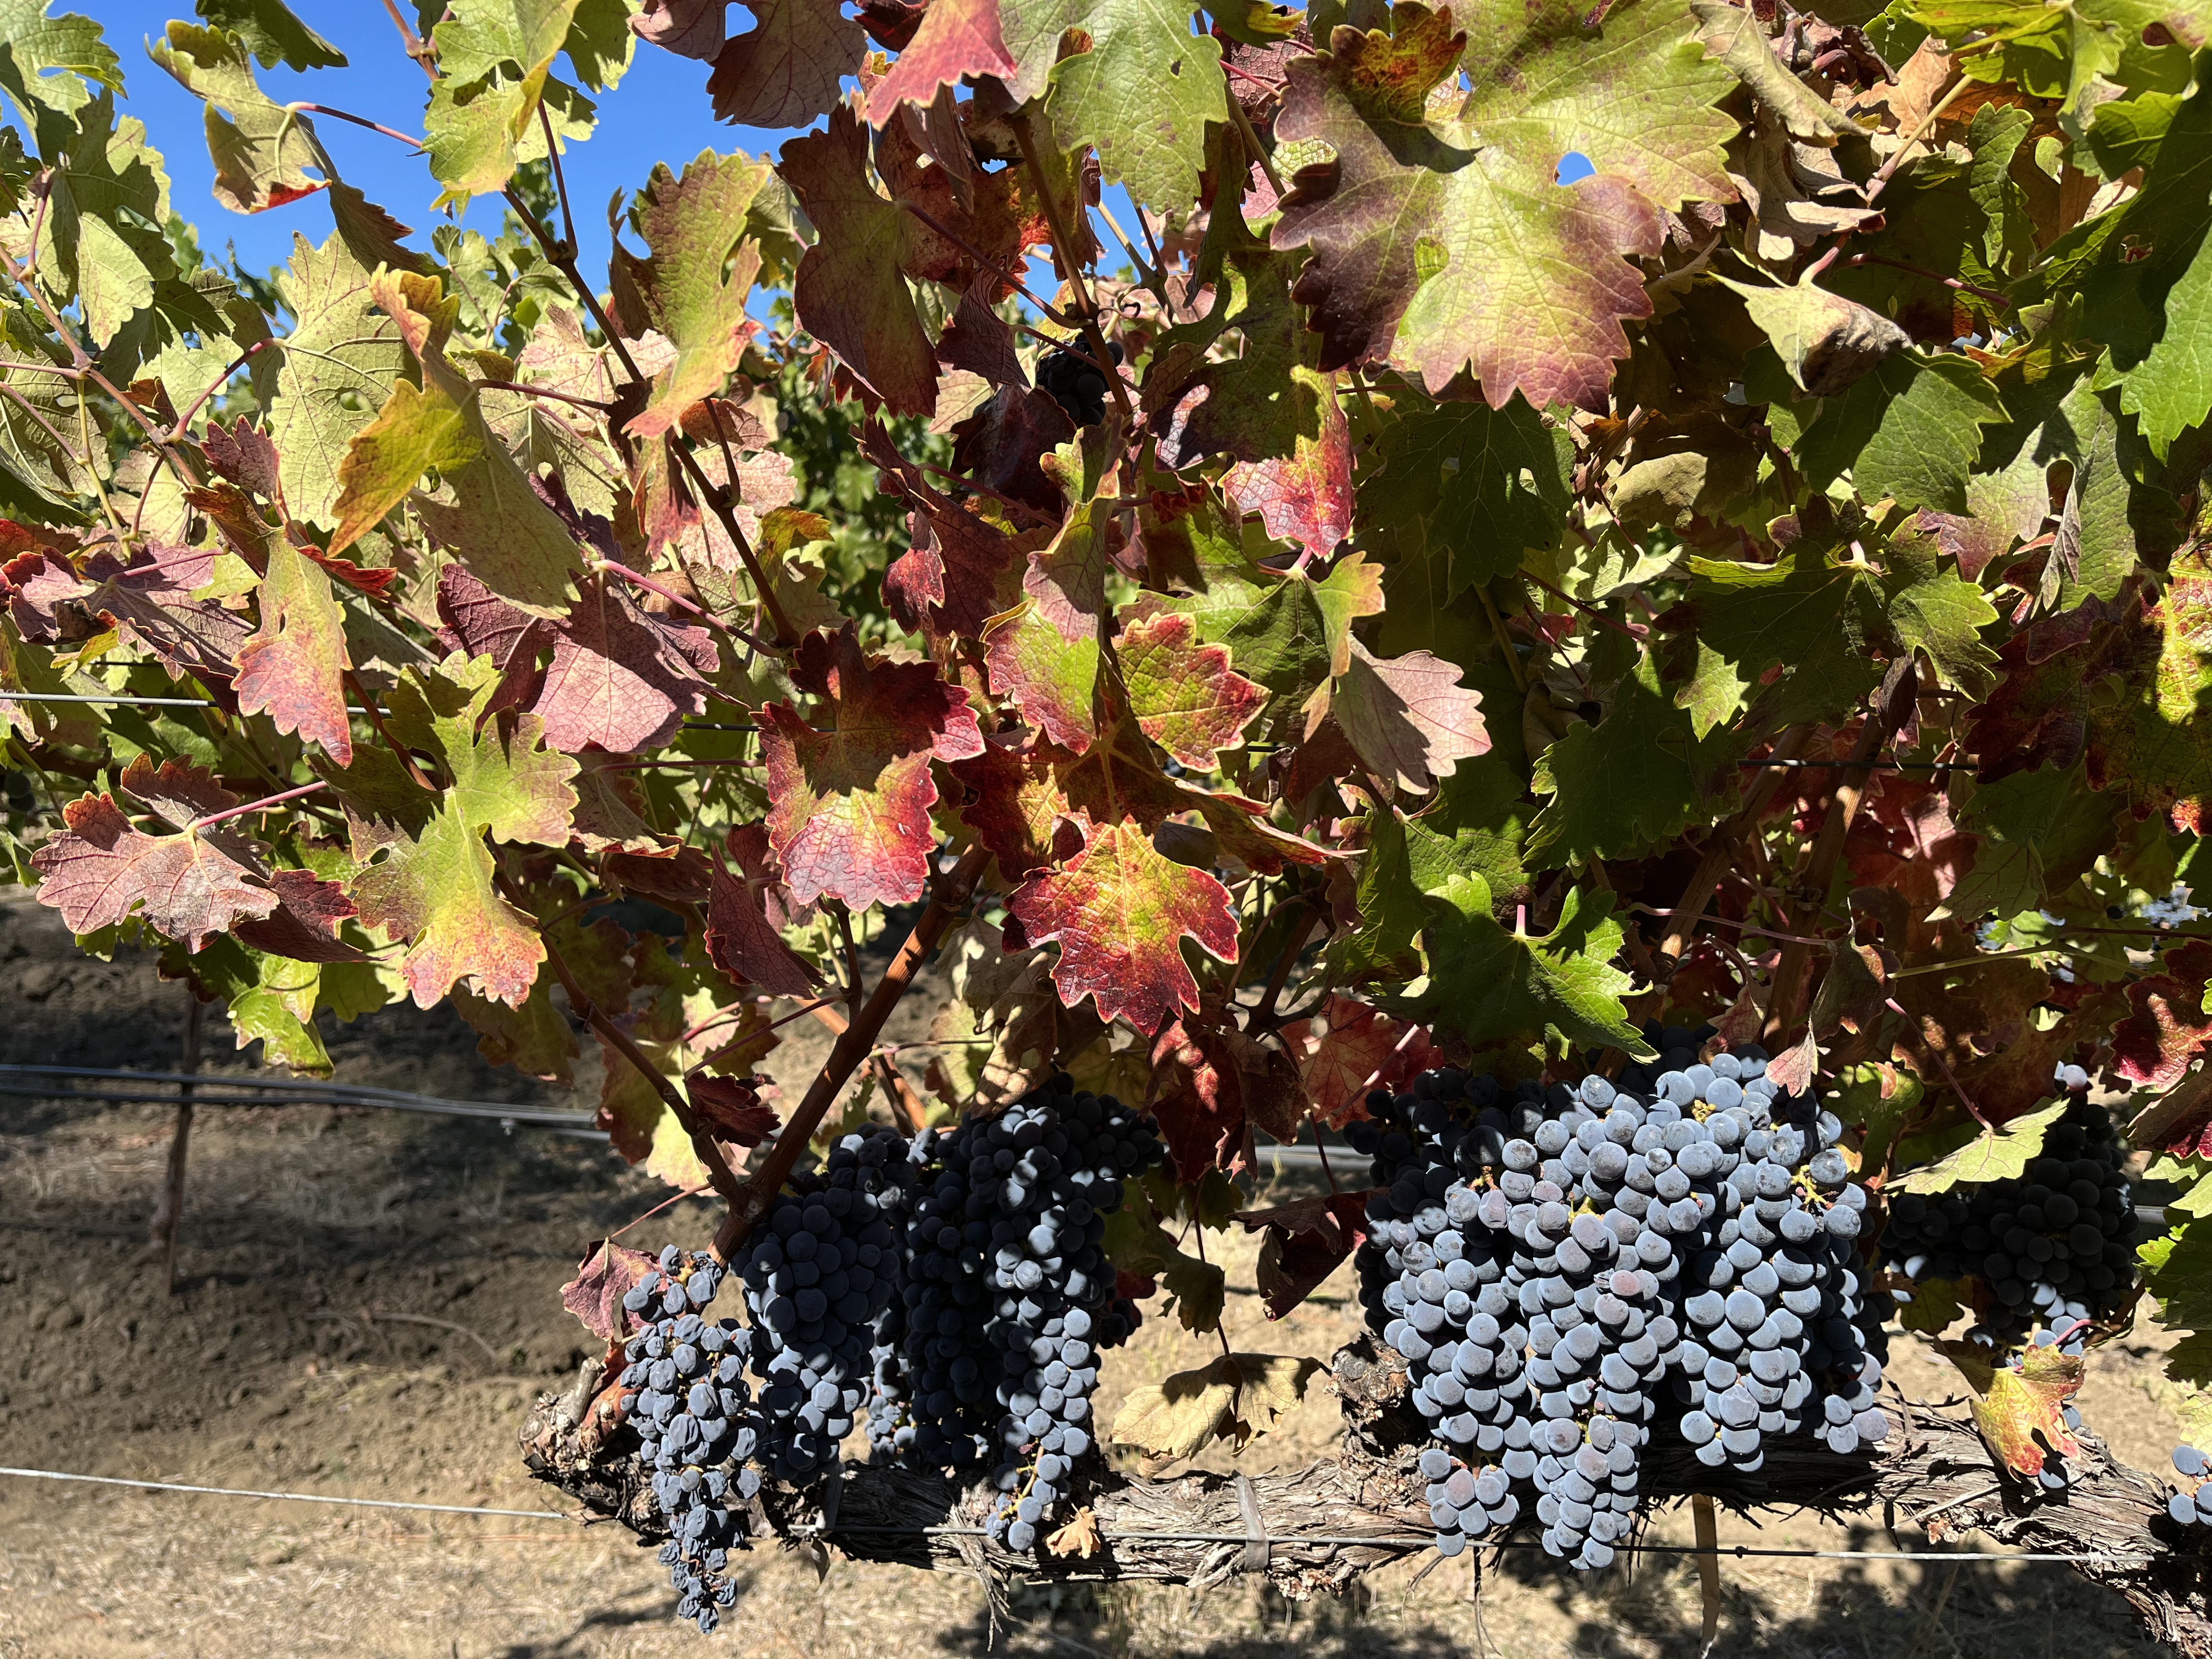
Label: Red Blotch